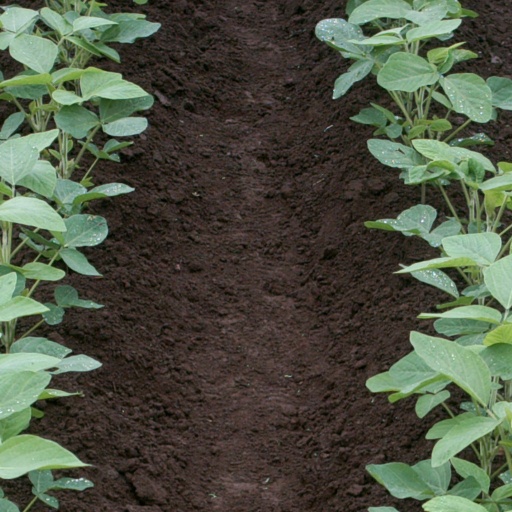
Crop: soybean